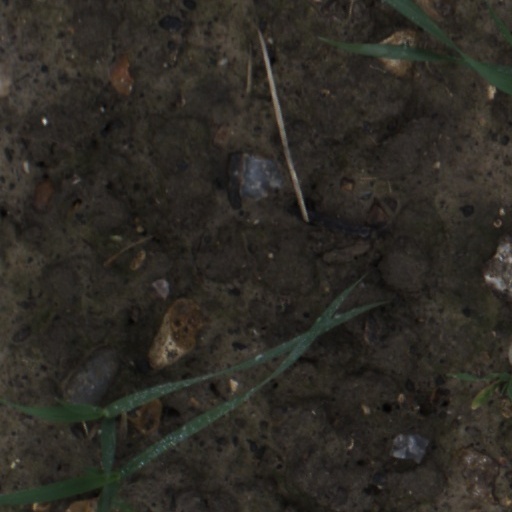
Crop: wheat